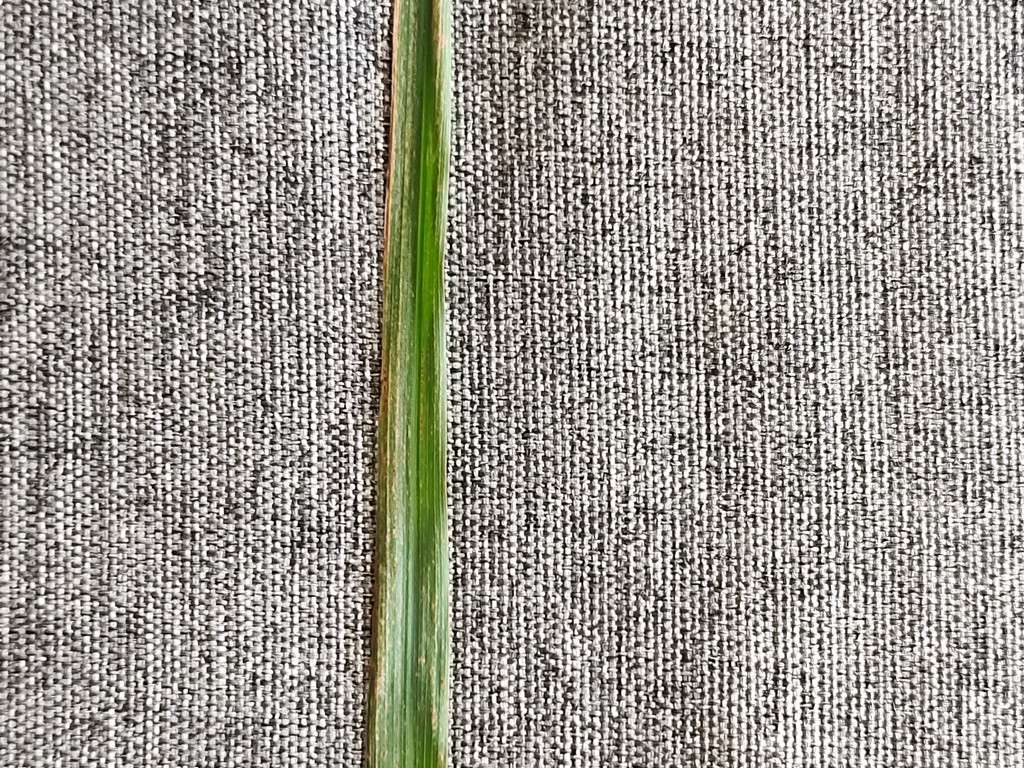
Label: Unhealthy